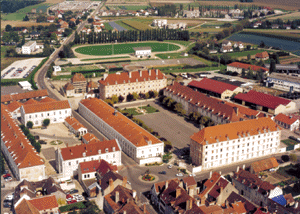
Vue aériennes des Casernes d'Auxonne (Côte d'Or)
Aujourd'hui basé à Auxonne, près de Dijon en Côte-d'Or, le 511ᵉ régiment du train est né en 1944 de la fusion entre les effectifs nécessaires à la constitution du nouveau groupe prélevés sur le 520ᵉ groupe de transport lui-même récemment créé.